Huntington Beach, California

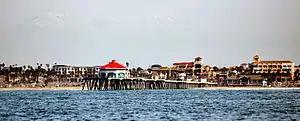
The Huntington Beach Pier

The Tongva village of Lupukngna was located in what became Huntington Beach, with an approximate location near the Newland House Museum. Bolsa Chica was one of the areas where the Tongva would settle during the winter. The nearby village of Genga, shared with the Acjachemen, was located across the Santa Ana River in what became Newport Beach and Costa Mesa.